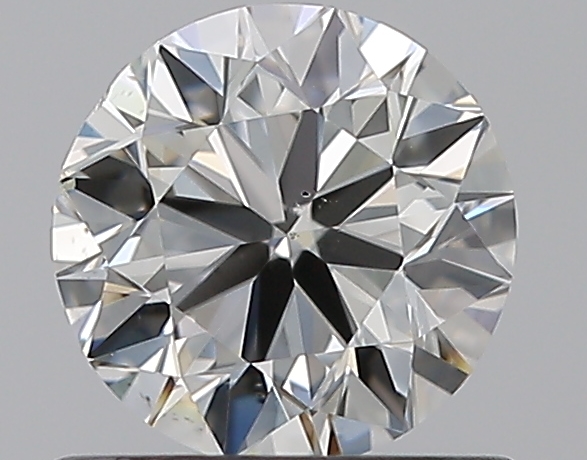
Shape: round
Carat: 0.7
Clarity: VS2
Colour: H
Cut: VG
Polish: EX
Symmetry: GD
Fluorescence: N
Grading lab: GIA
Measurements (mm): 5.55 x 5.63 x 3.52